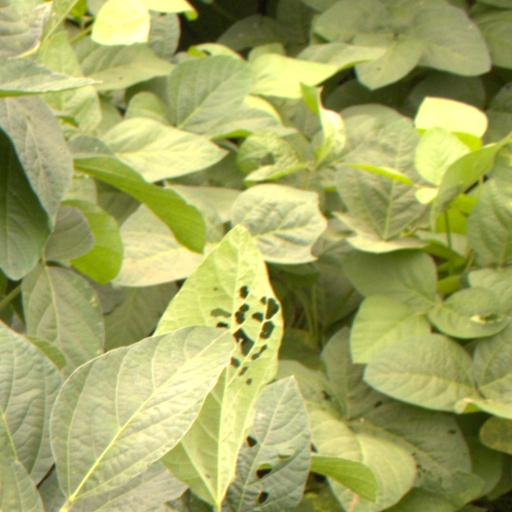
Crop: soybean